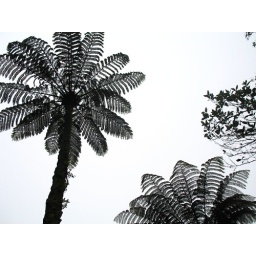
black against the sky